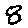
Label: 8